15 Minuten Wahrheit

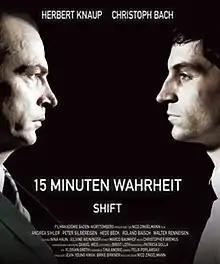
Film poster

15 Minuten Wahrheit is a German film directed by Nico Zingelmann and starring Herbert Knaup and Christoph Bach.